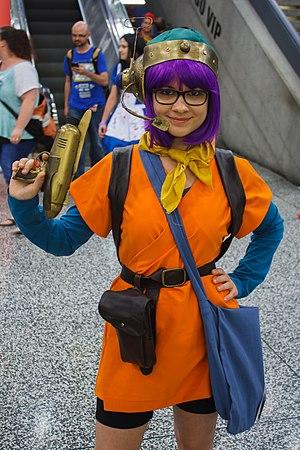
Chrono Trigger est un jeu vidéo de rôle, développé et édité par Square sur Super Nintendo le 11 mars 1995 au Japon et le 11 août 1995 en Amérique du Nord. Le jeu affiché en deux dimensions, se déroule au tour par tour dans une carte du monde en vue de dessus. Le scénario, qui s'inscrit dans une uchronie, relate les exploits d'un groupe de jeunes aventuriers transportés accidentellement dans le temps, qui découvrent que le monde court à sa destruction et cherchent les moyens de le sauver.